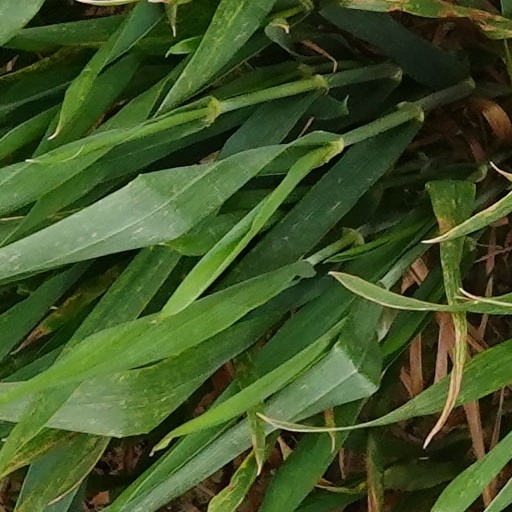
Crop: wheat